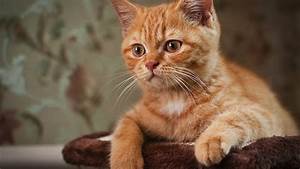
Label: gatto